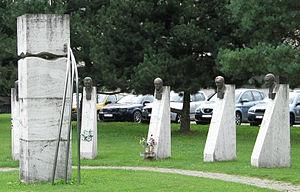
Dudince est une ville thermale du sud de la Slovaquie, dans la région de Banská Bystrica, qui compte 1 500 habitants. Elle est surtout connue pour ses sources d'eau thermale et ses spas.